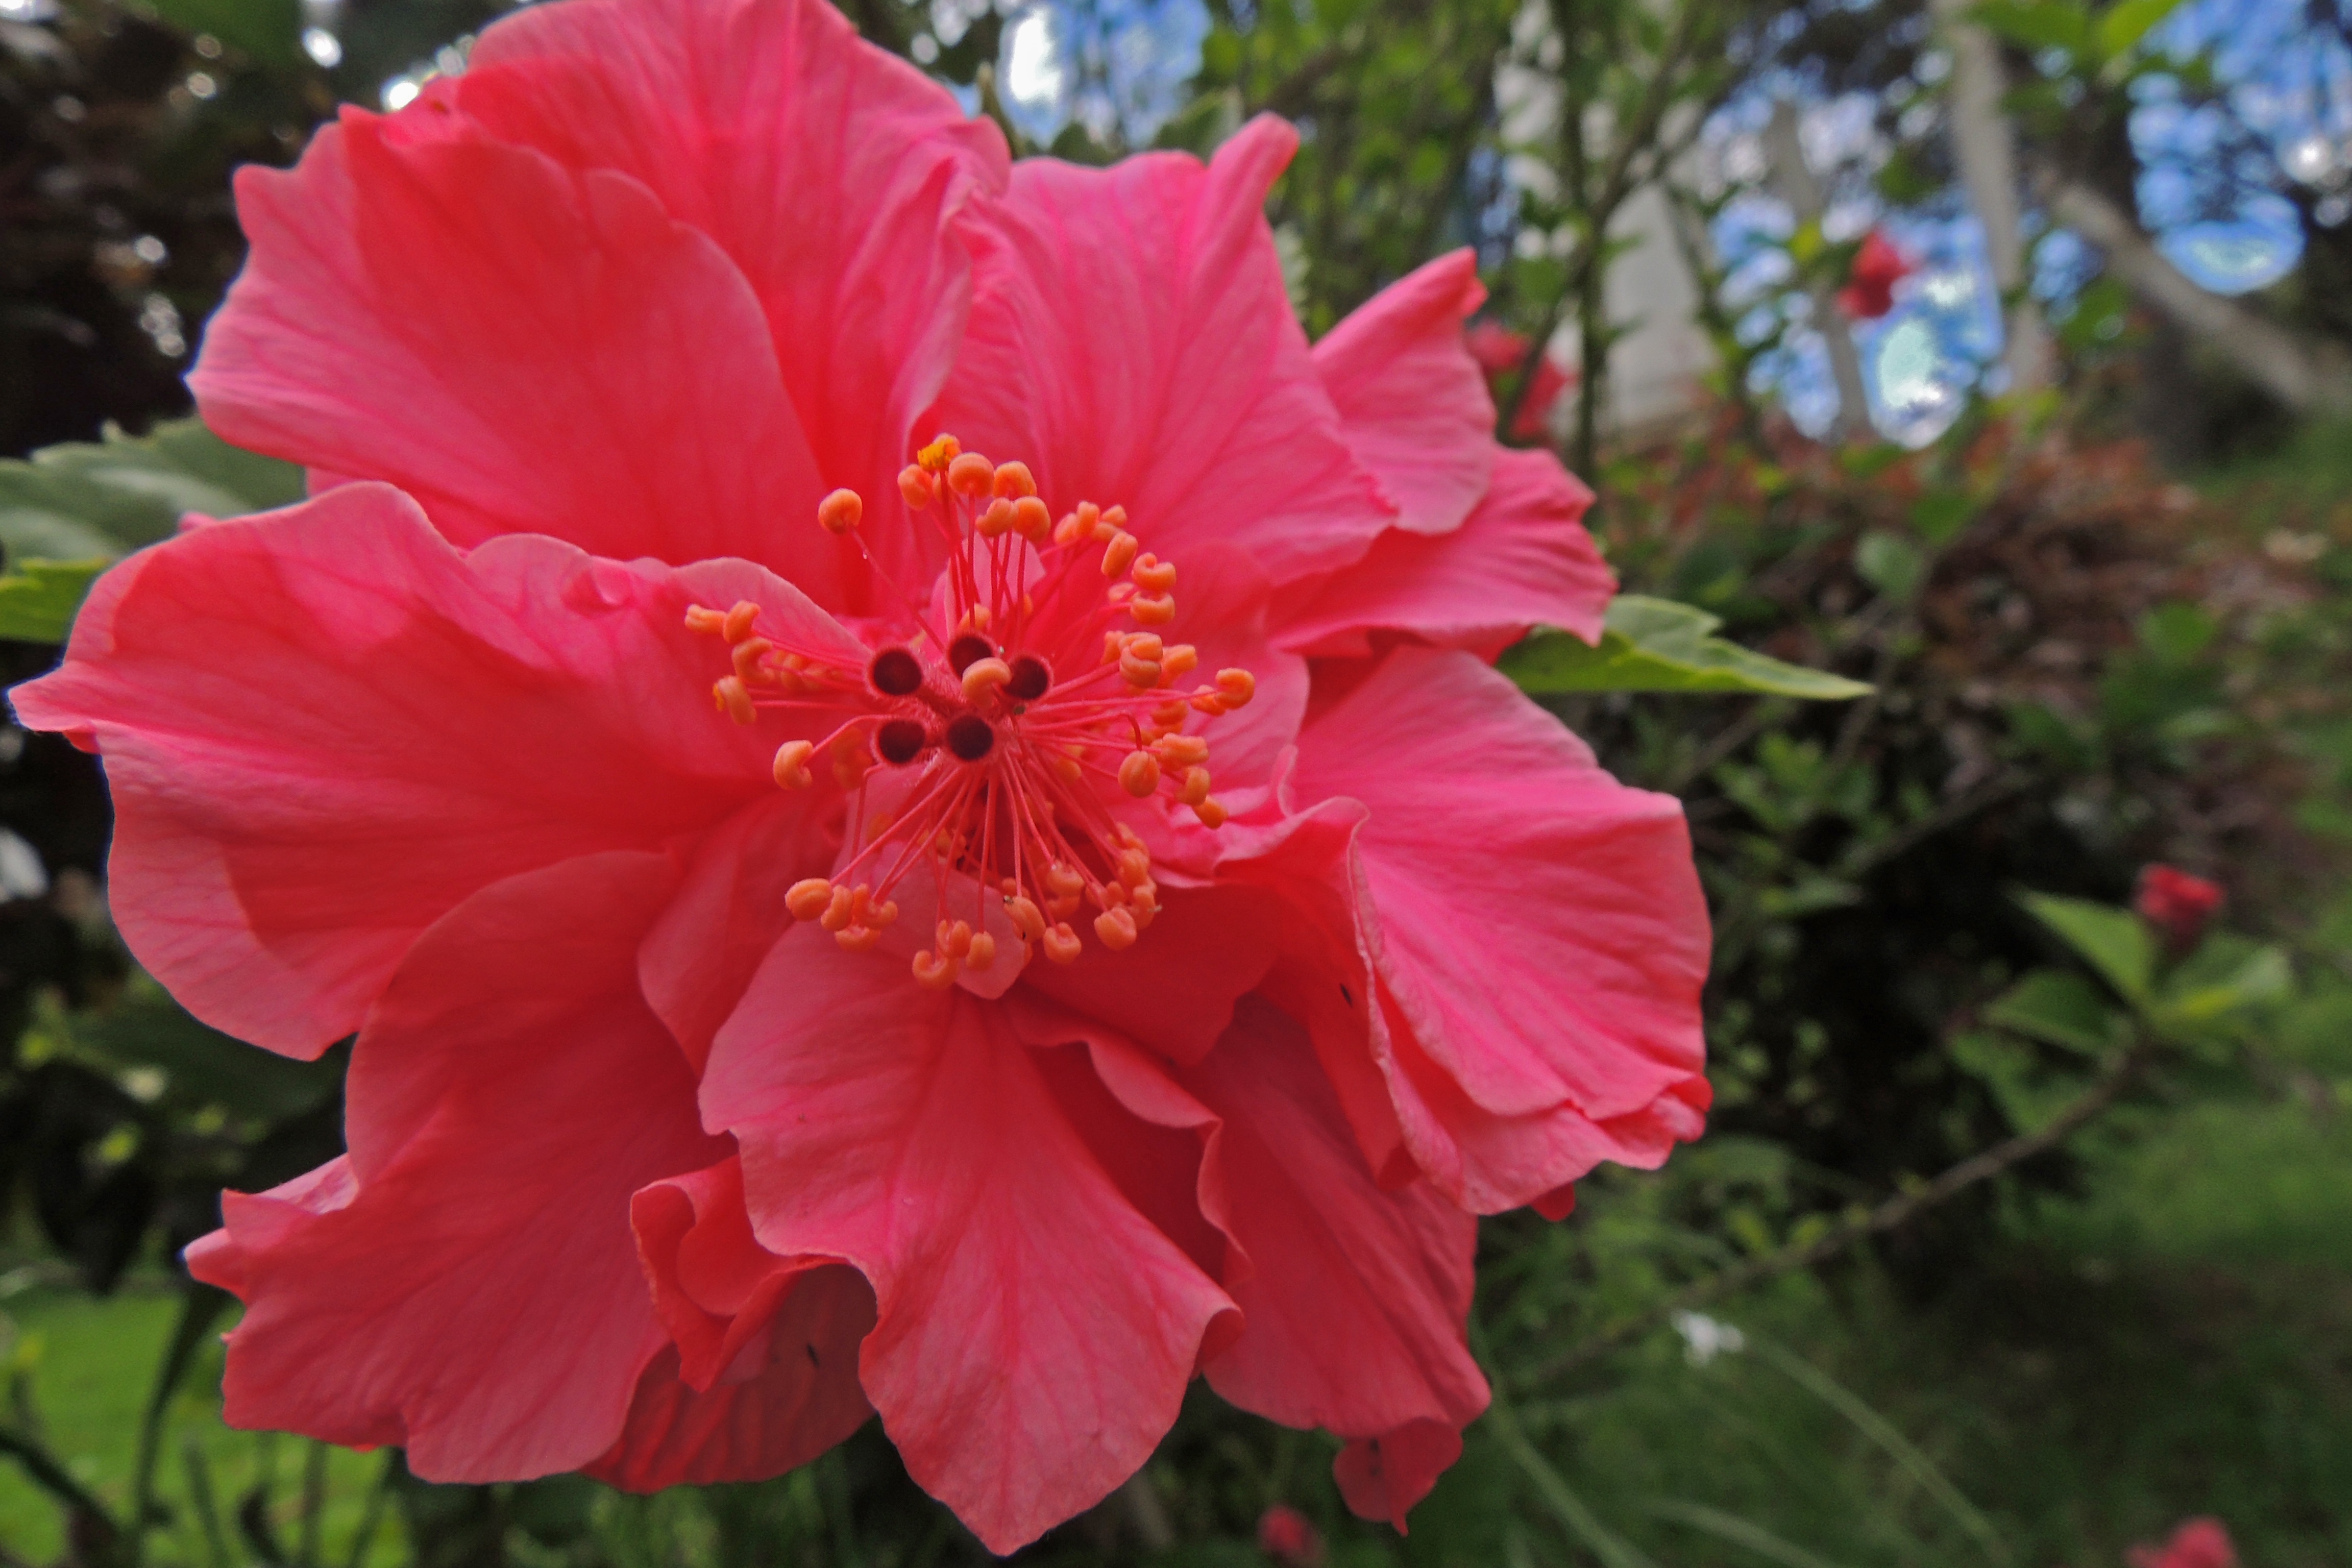
nature, plant, flower, petal, spring, red, flora, plants, flowers, hibiscus, flowery, flowering plant, cayenne, chinese hibiscus, annual plant, land plant